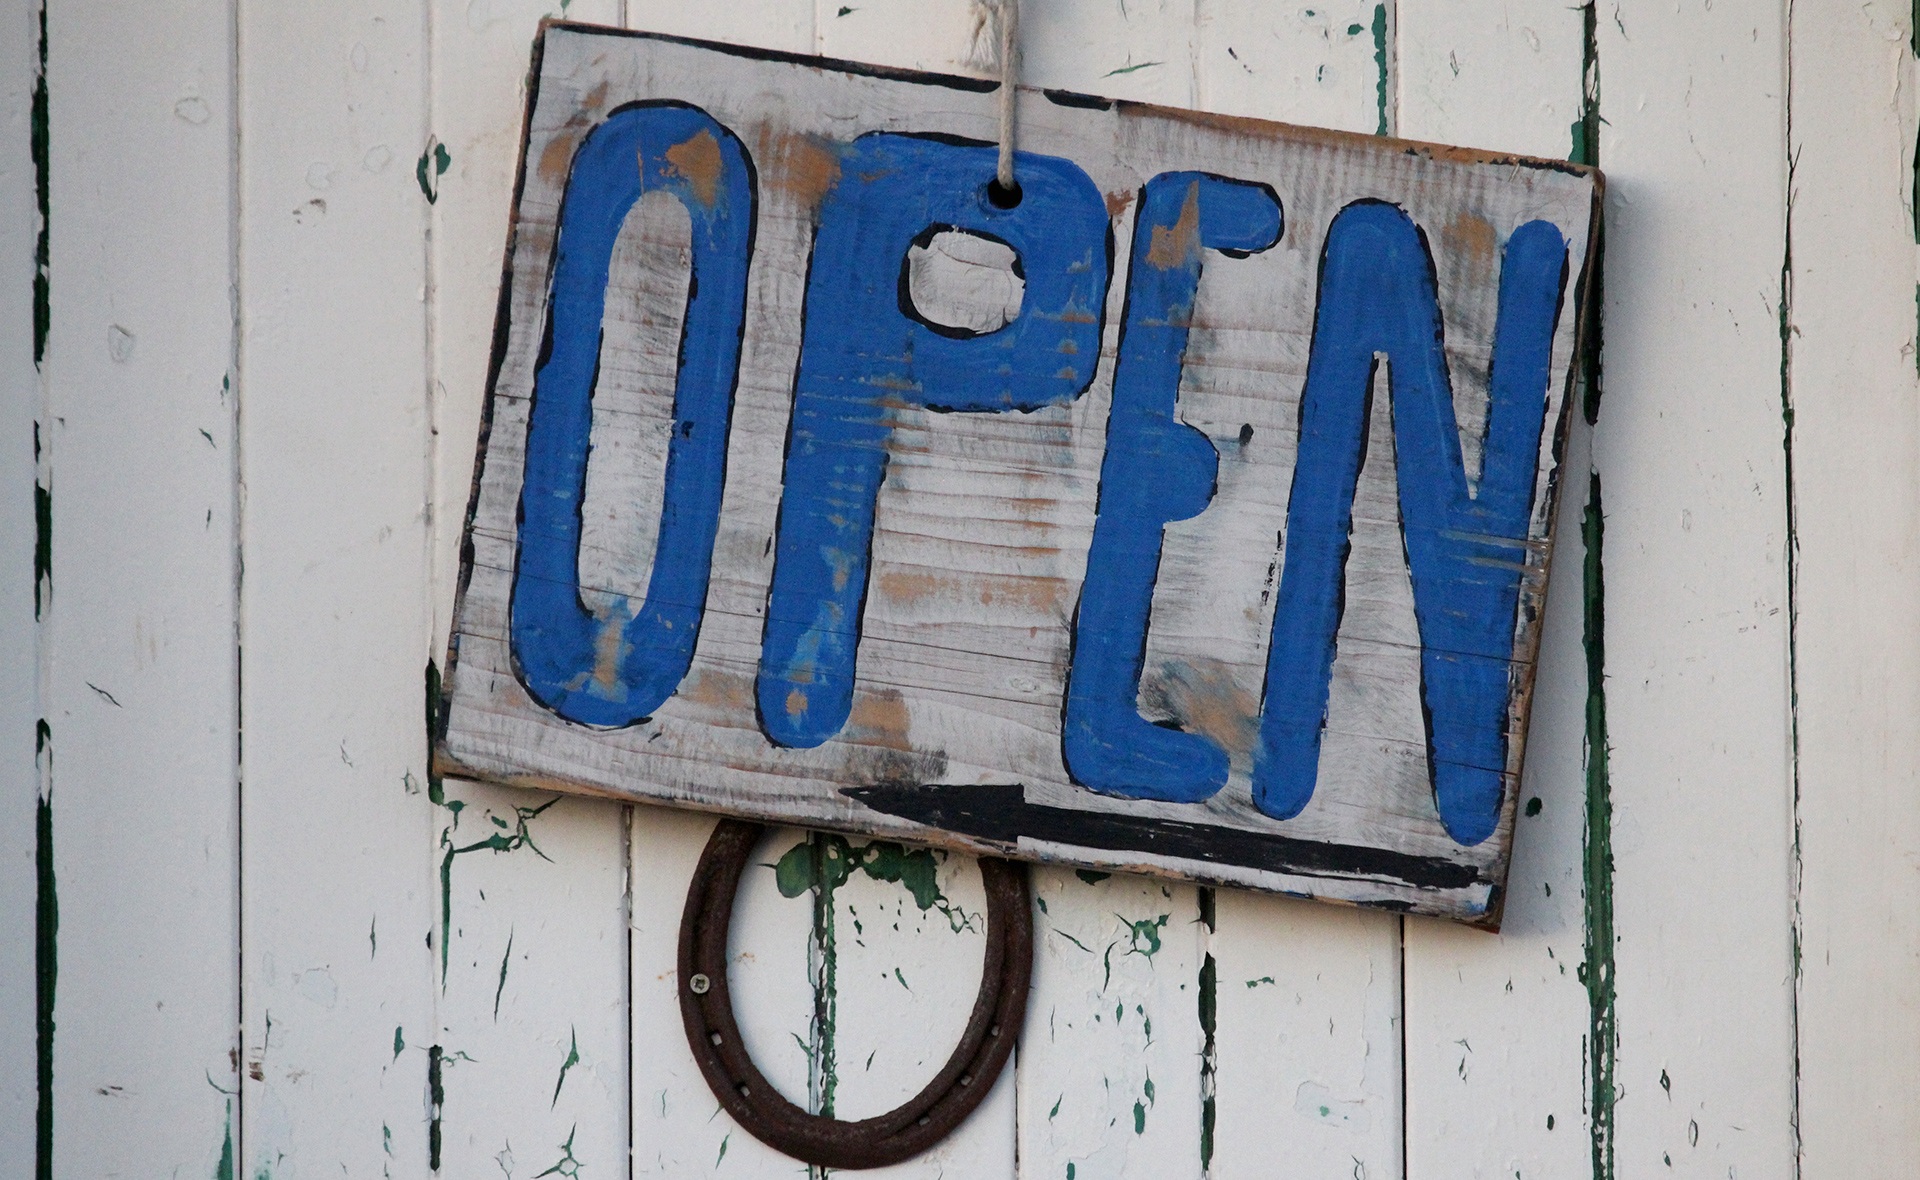
beach, open, white, street, number, restaurant, wall, rustic, sign, color, blue, business, street sign, graffiti, signage, door, street art, art, welcome, south africa, open sign, house numbering, open for business